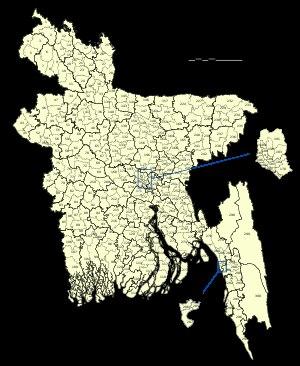
Le Jatiya Sangsad est le parlement du Bangladesh. L'assemblée siège au Jatiya Sangsad Bhaban, conçu par l'architecte américain Louis Kahn et construit à Dacca de 1961 à 1982.
Les élections législatives bangladaises de 2018 se déroulent le 30 décembre 2018 au Bangladesh.